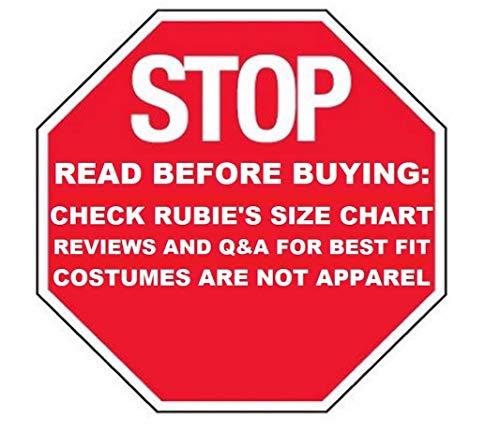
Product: Barbie Baker Chef Girls Costume
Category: Clothing, Shoes & Jewelry | Costumes & Accessories | Women | Costumes & Cosplay Apparel | Costumes
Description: Includes: Headpiece, Jacket With Att Apron, Oven Mitt Accessory.
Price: $22.24 - $35.32